Manhattan Building (Saint Paul, Minnesota)

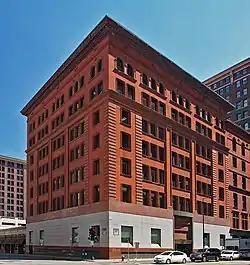
The Manhattan Building from the west

The Manhattan Building (also known as the Capital Bank Building or the Empire Building) is a historic office and banking building located in Saint Paul, Minnesota.